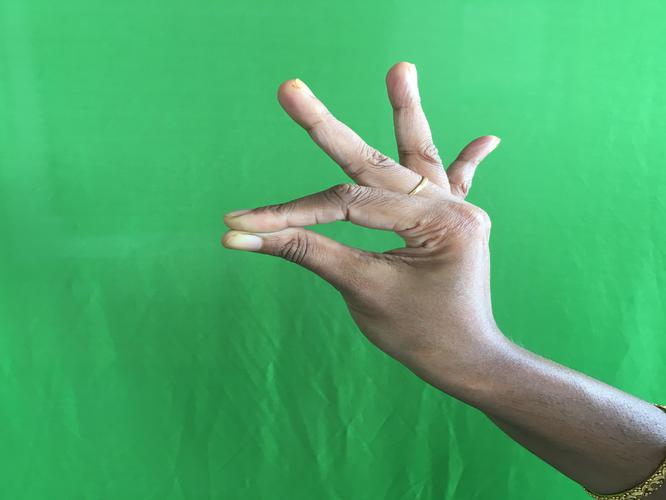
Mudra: Hamsasyam
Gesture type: single_hand